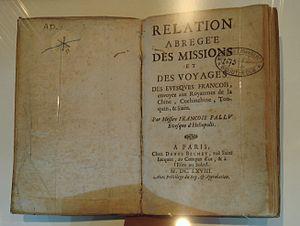
François Pallu, est un ecclésiastique français, il est l'un des fondateurs des Missions étrangères de Paris, et il a été nommé évêque de Chine et fut missionnaire en Asie.